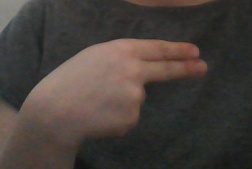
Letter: ain